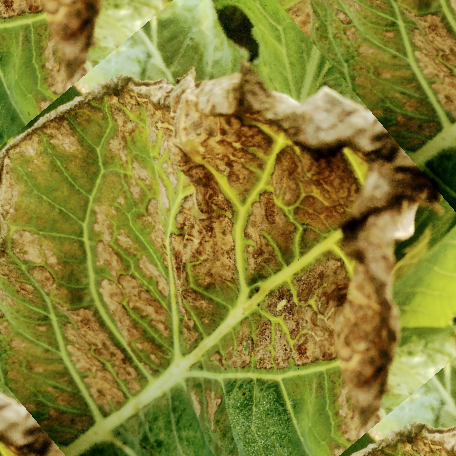
Label: Downy Mildew